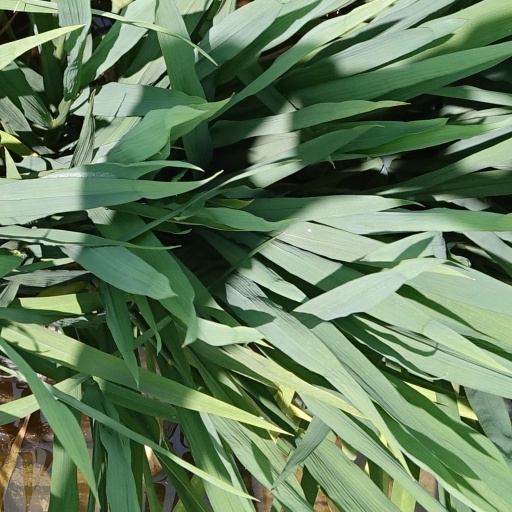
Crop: rice